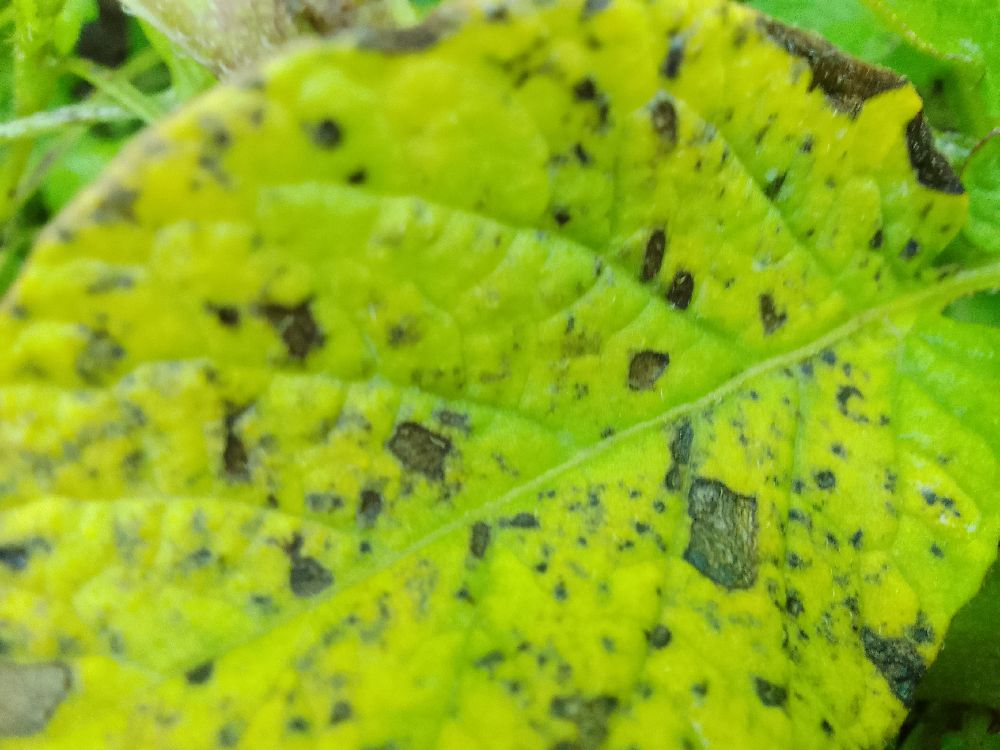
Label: Early blight